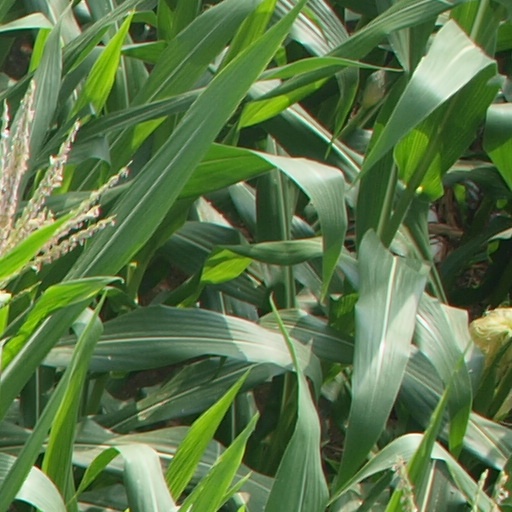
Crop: maize; corn